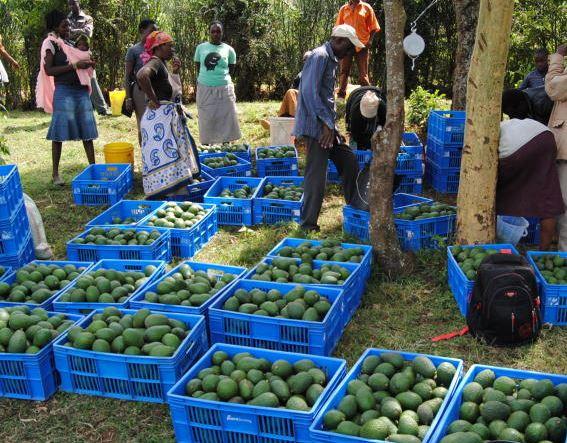
Wakulima wakiwa wamezunguka zao la kilimo aina ya parachichi wakiwa tayari kwa kuuzia maeneo mbalimbali, yakiwa katika vifaa maalumu ikiwa ni muendelezo wa uzalishaji wa chakula na biashara kuongeza kipato chao.